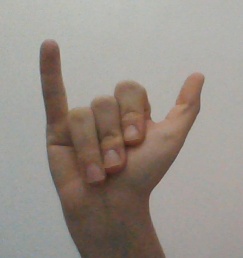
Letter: ya